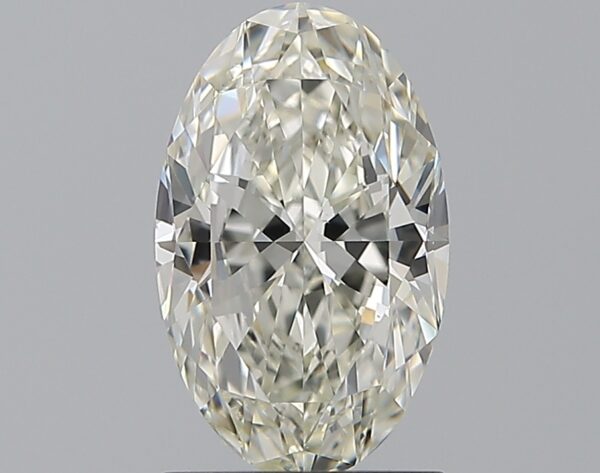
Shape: oval
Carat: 1.2
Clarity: VS2
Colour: J
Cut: EX
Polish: EX
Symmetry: EX
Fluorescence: F
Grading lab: GIA
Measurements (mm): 9.24 x 5.68 x 3.42